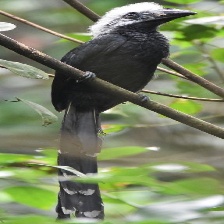
Species: WHITE CRESTED HORNBILL
Scientific name: TROPICRANUS ALBOCRISTATUS
ImageNet parent category: hornbill